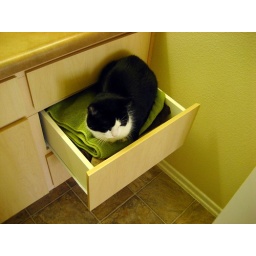
Lucky in the towel drawer